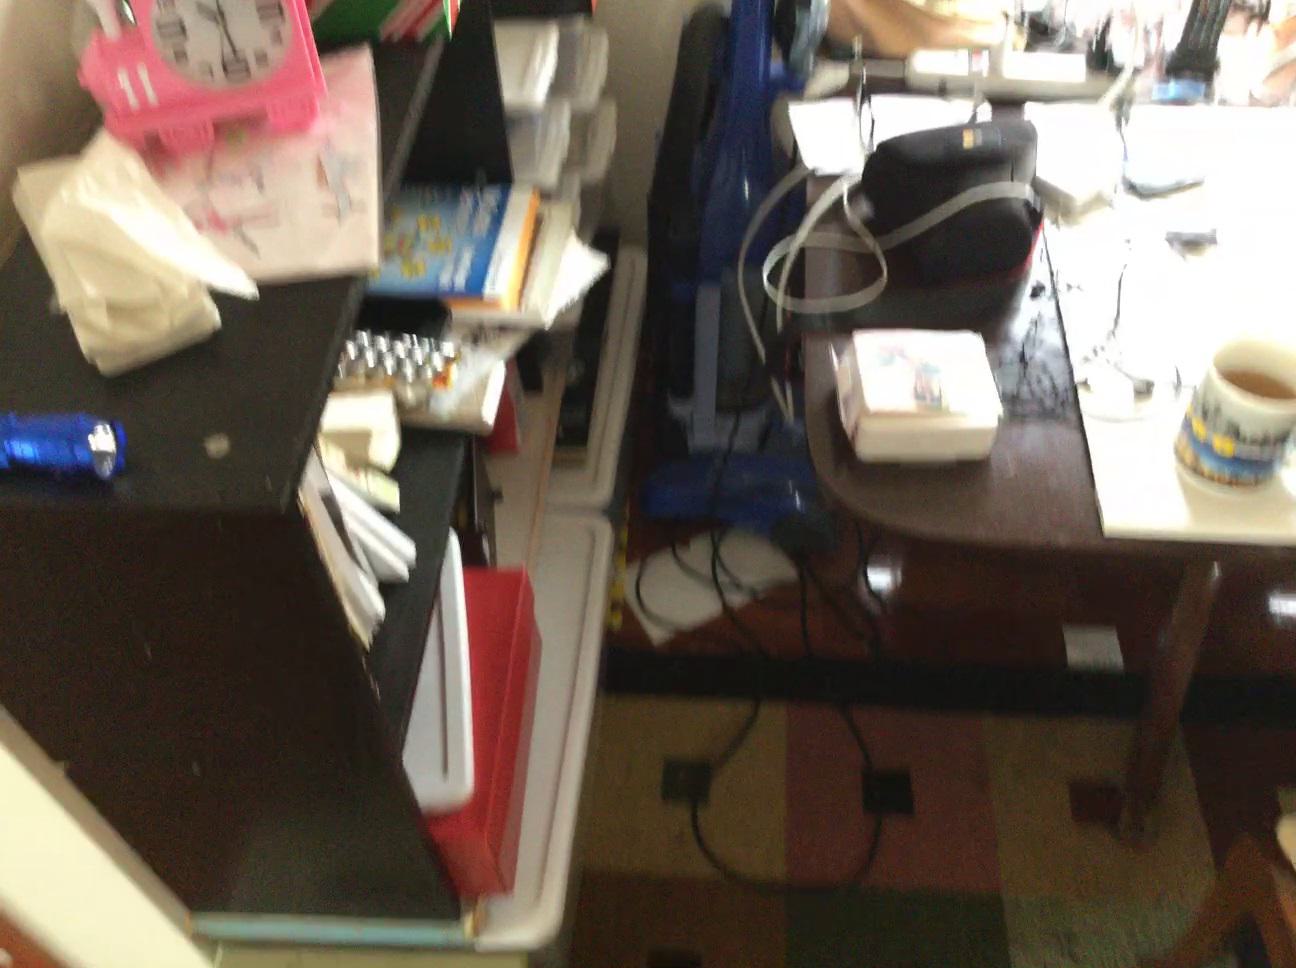
Question: Can the window fit right of the keyboard from the second object's perspective? Final answer should be yes or no.
Answer: No